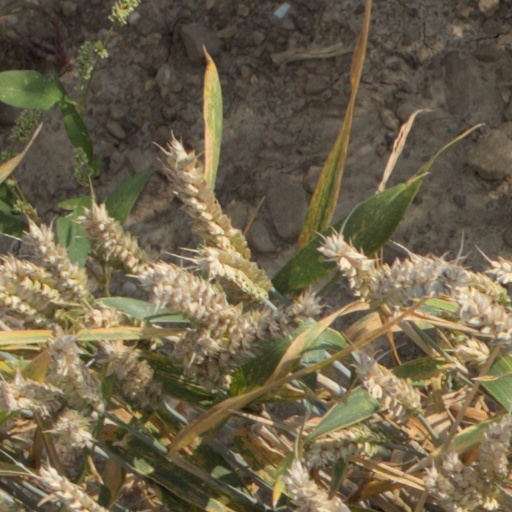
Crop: wheat